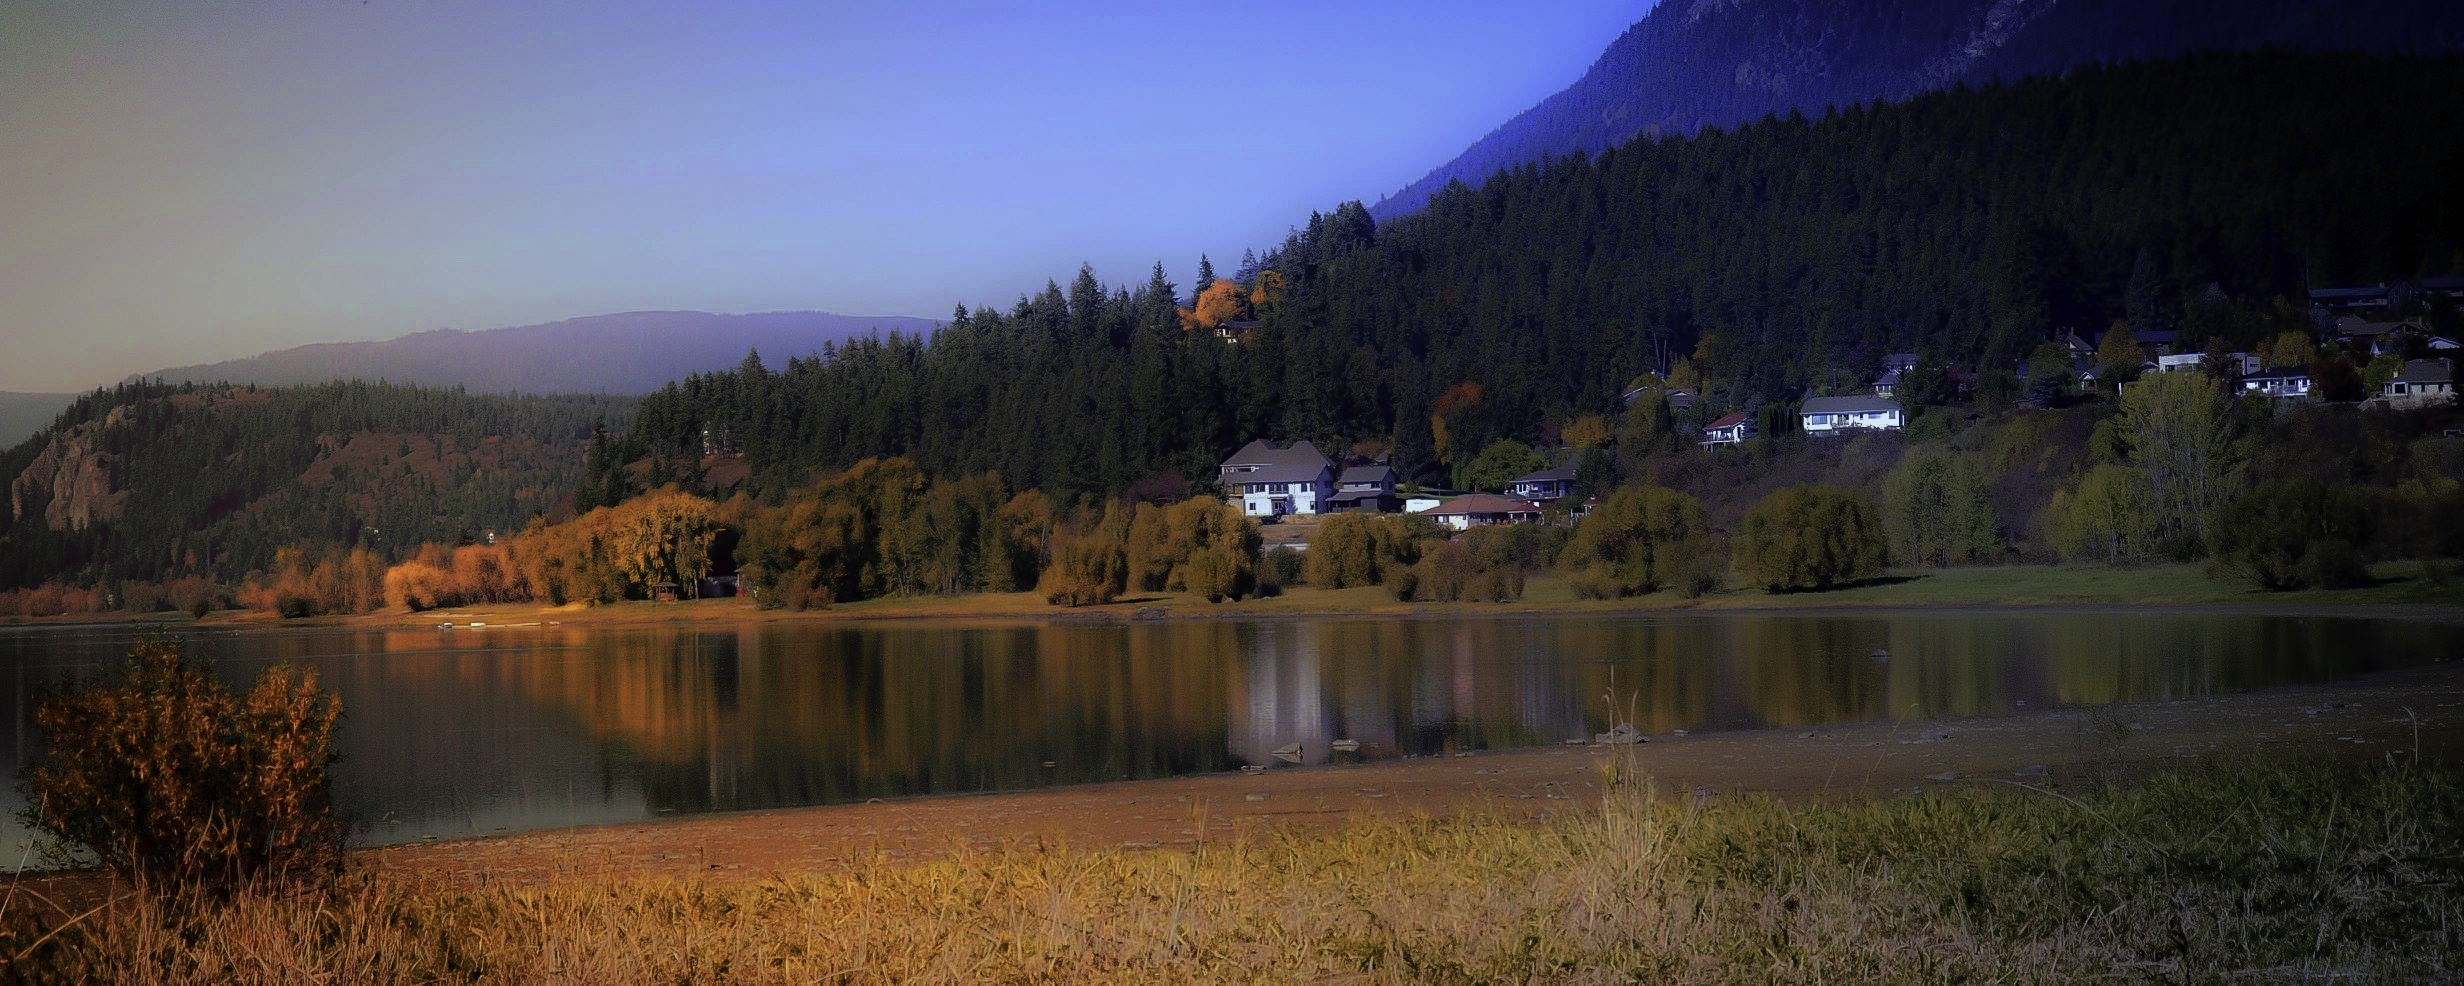
landscape, water, nature, wilderness, mountain, fog, morning, lake, dawn, valley, mountain range, dusk, panoramic, evening, reflection, scenic, autumn, national park, season, trees, outdoors, plateau, loch, atmospheric phenomenon, mountainous landforms